Phytoclast

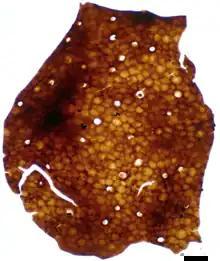
Cuticle of "Cosmochlaina", retrieved from the Burgsvik beds by acid maceration. Cells about 12 μm in diameter.

Phytoclasts are microscopic plant fragments present in the fossil record, usually found in palynological preparations and acid macerations, and include banded tubes and various nematophytes.